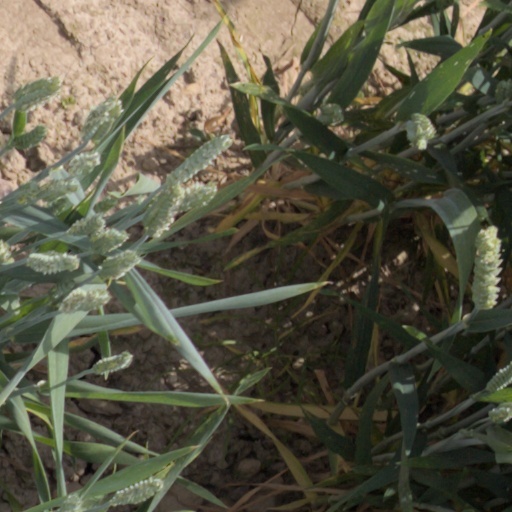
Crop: wheat